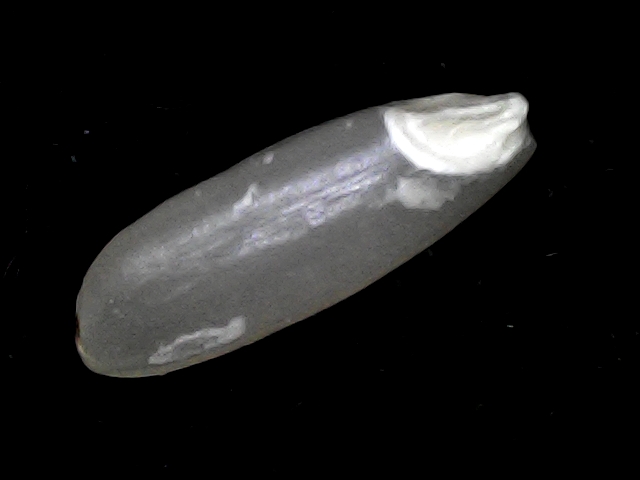
Rice variety: BD51